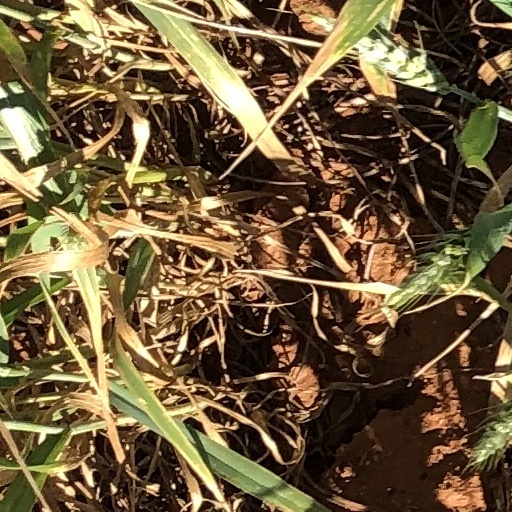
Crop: wheat